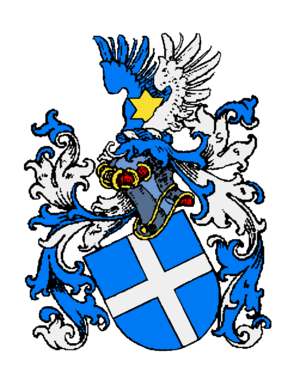
La famille de Broqueville est une famille de la noblesse belge d'origine française.